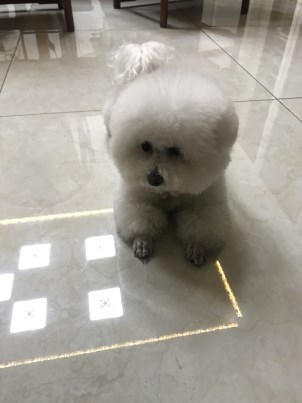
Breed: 3083-n000117-Bichon_Frise